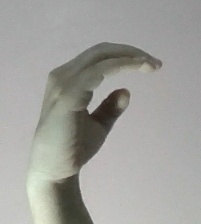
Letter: jeem